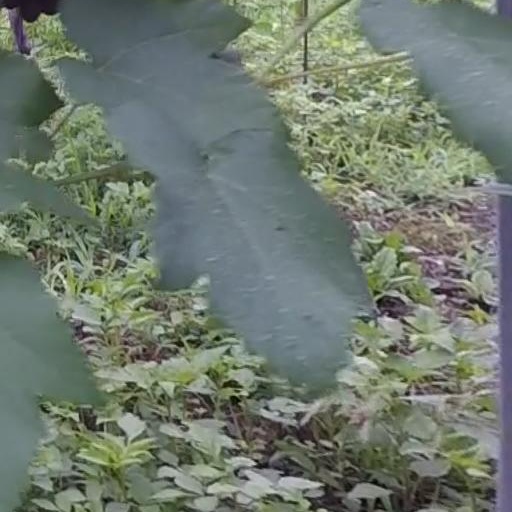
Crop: grape